Kathleen Mickells

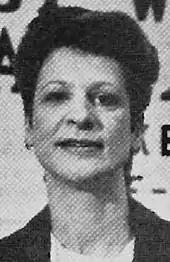
Mickells in 1988

Kathleen Mickells (born 1951) is an American oil refinery worker, coal miner and activist with the Socialist Workers Party (SWP).